Shoot 'em up

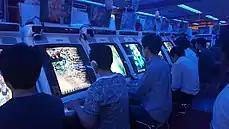
Japanese players at a shoot 'em up arcade in Akihabara, Tokyo (2017)

Over the course of the 1990s, a new subgenre of shooters evolved, known as " in Japan, and often referred to as "bullet hell" or "manic shooters" in English-speaking regions. These games are characterized by high numbers of enemy projectiles, often in complex "curtain fire" patterns, as well as collision boxes that are smaller than the sprites themselves, allowing the player to fit between the narrow gaps in enemy fire.